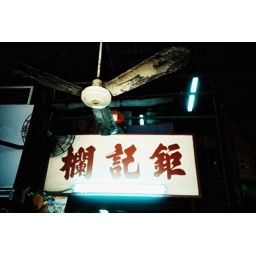
by lomoStandard scenes in fruit market, i like the old-fashioned fans and stall names in red on the white plate